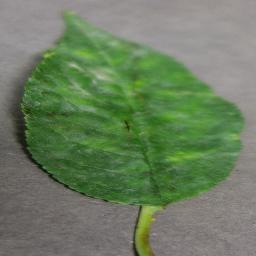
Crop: cherry
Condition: (including_sour)_powdery_mildew